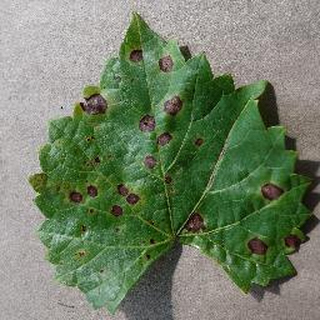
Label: grape_black_rot